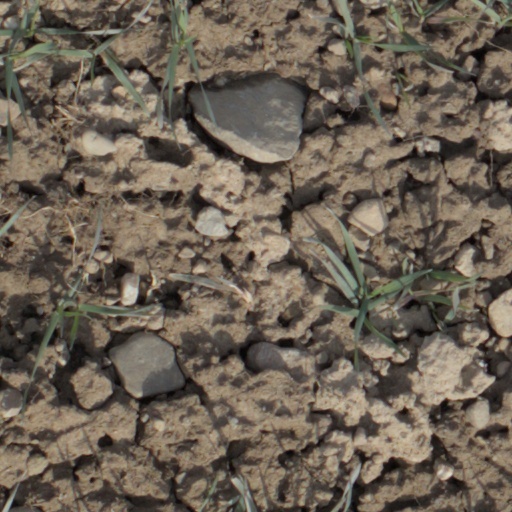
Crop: wheat